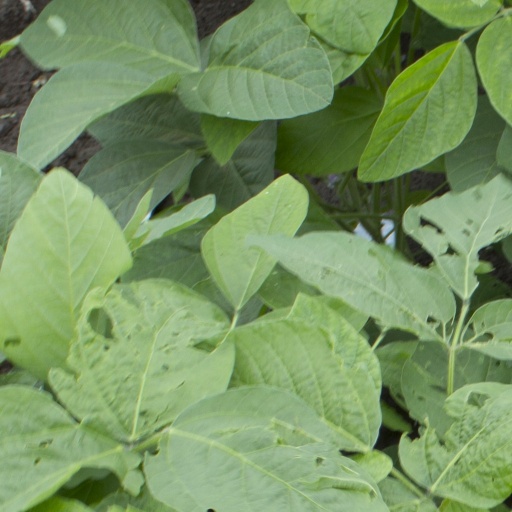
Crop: soybean